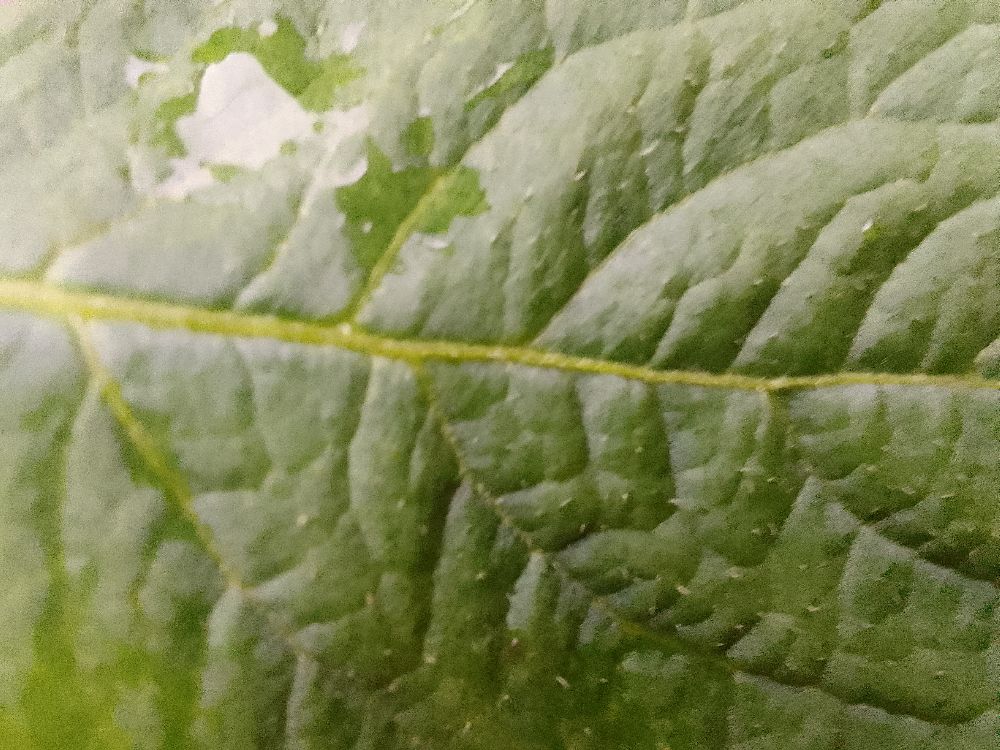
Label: Healthy